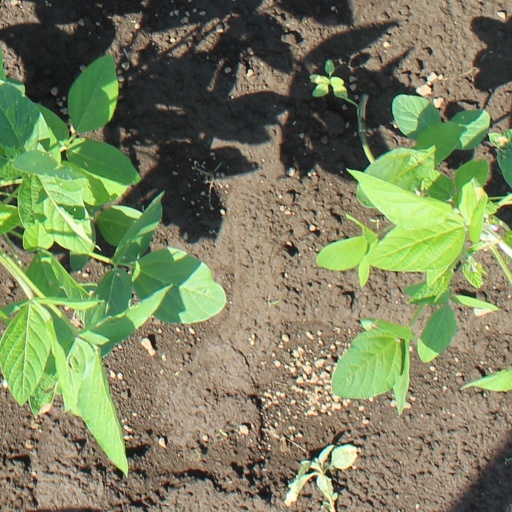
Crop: soybean